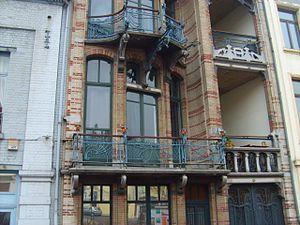
van dyck 2 (location?)
La Maison Van Dyck a été construite à Bruxelles en 1900 par l'architecte Gustave Strauven en style art nouveau.
Bruxelles [bʁysɛl], parfois aussi appelé aire urbaine de Bruxelles ou Grand Bruxelles, est une ville et une agglomération de Belgique qui s'étend au-delà des limites administratives de la Région de Bruxelles-Capitale pour englober des parties du Brabant wallon et l'arrondissement de Hal-Vilvorde, et au centre de laquelle se trouve la commune de Bruxelles proprement dite, dont le nom utilisé par la constitution belge est ville de Bruxelles.